Tst26

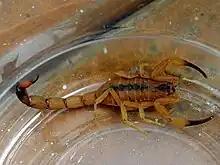
Tityus stigmurus

This toxin was discovered in the venom of the "Tityus stigmurus". "Tityus stigmurus" is a species of Brazilian scorpion found predominantly in the northeastern regions of Brazil.